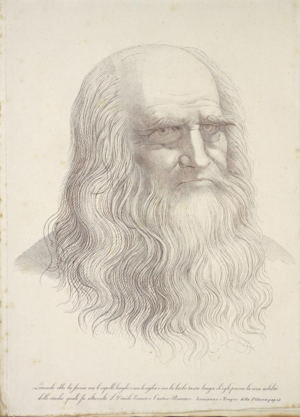
Le Portrait de Lucanie est un tableau découvert en 2008 en Basilicate et représentant un homme âgé et barbu. L'origine et l'identité de cette œuvre sont actuellement débattues. Quelques spécialistes estiment qu'il pourrait s'agir d'un autoportrait de Léonard de Vinci, mais aucun expert de renom ne l'a reconnu comme tel.
L'Autoportrait de Léonard de Vinci est un dessin à la sanguine sur papier, daté entre 1512 et 1515. Ce petit dessin est généralement présenté comme l'autoportrait du peintre et inventeur florentin Léonard de Vinci. Depuis 1980 et une publication d'Hans Ost cette paternité est mise en doute, notamment à cause de son apparition tardive et sa forte ressemblance avec une gravure de 1810 de Giuseppe Bossi. Il est conservé à la bibliothèque royale de Turin.